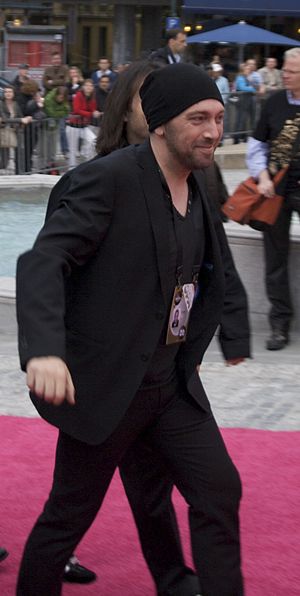
Giorgos Alkaios
Giorgos Alkaios i Oslo 2010
Giorgos Alkaios er en græsk pop musiker. Hans karriere startede i 1989, da han optrådte i et græsk reality show. Efter en kort periode med teaterskuespil, dedikerede Alkaios sig til musiklen. Hans første single, "Ti Ti," gjorde ham meget populær i Grækenland. Han er kendt for sin særprægede stil, der kombinerer græsk og orientalske elementer med moderne pop musik. Til dato har han haft fem Platinum albums og 9 Gold albums. Alkaios vil repræsentere Grækenland i Eurovision Song Contest 2010 den 25. maj i håb om at nå det endelige den 29. maj.